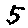
Label: 5